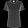
Label: T - shirt / top